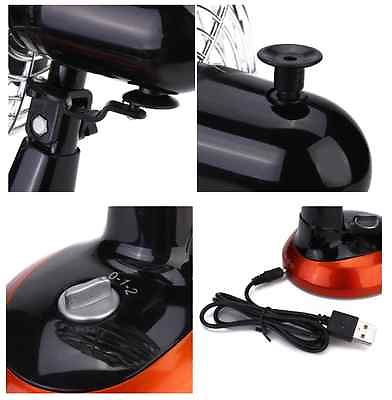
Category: fan